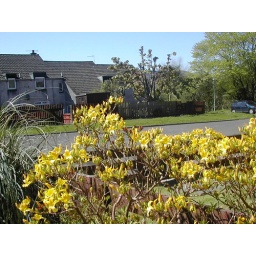
Lovely seeing the trees and flowers in the sun